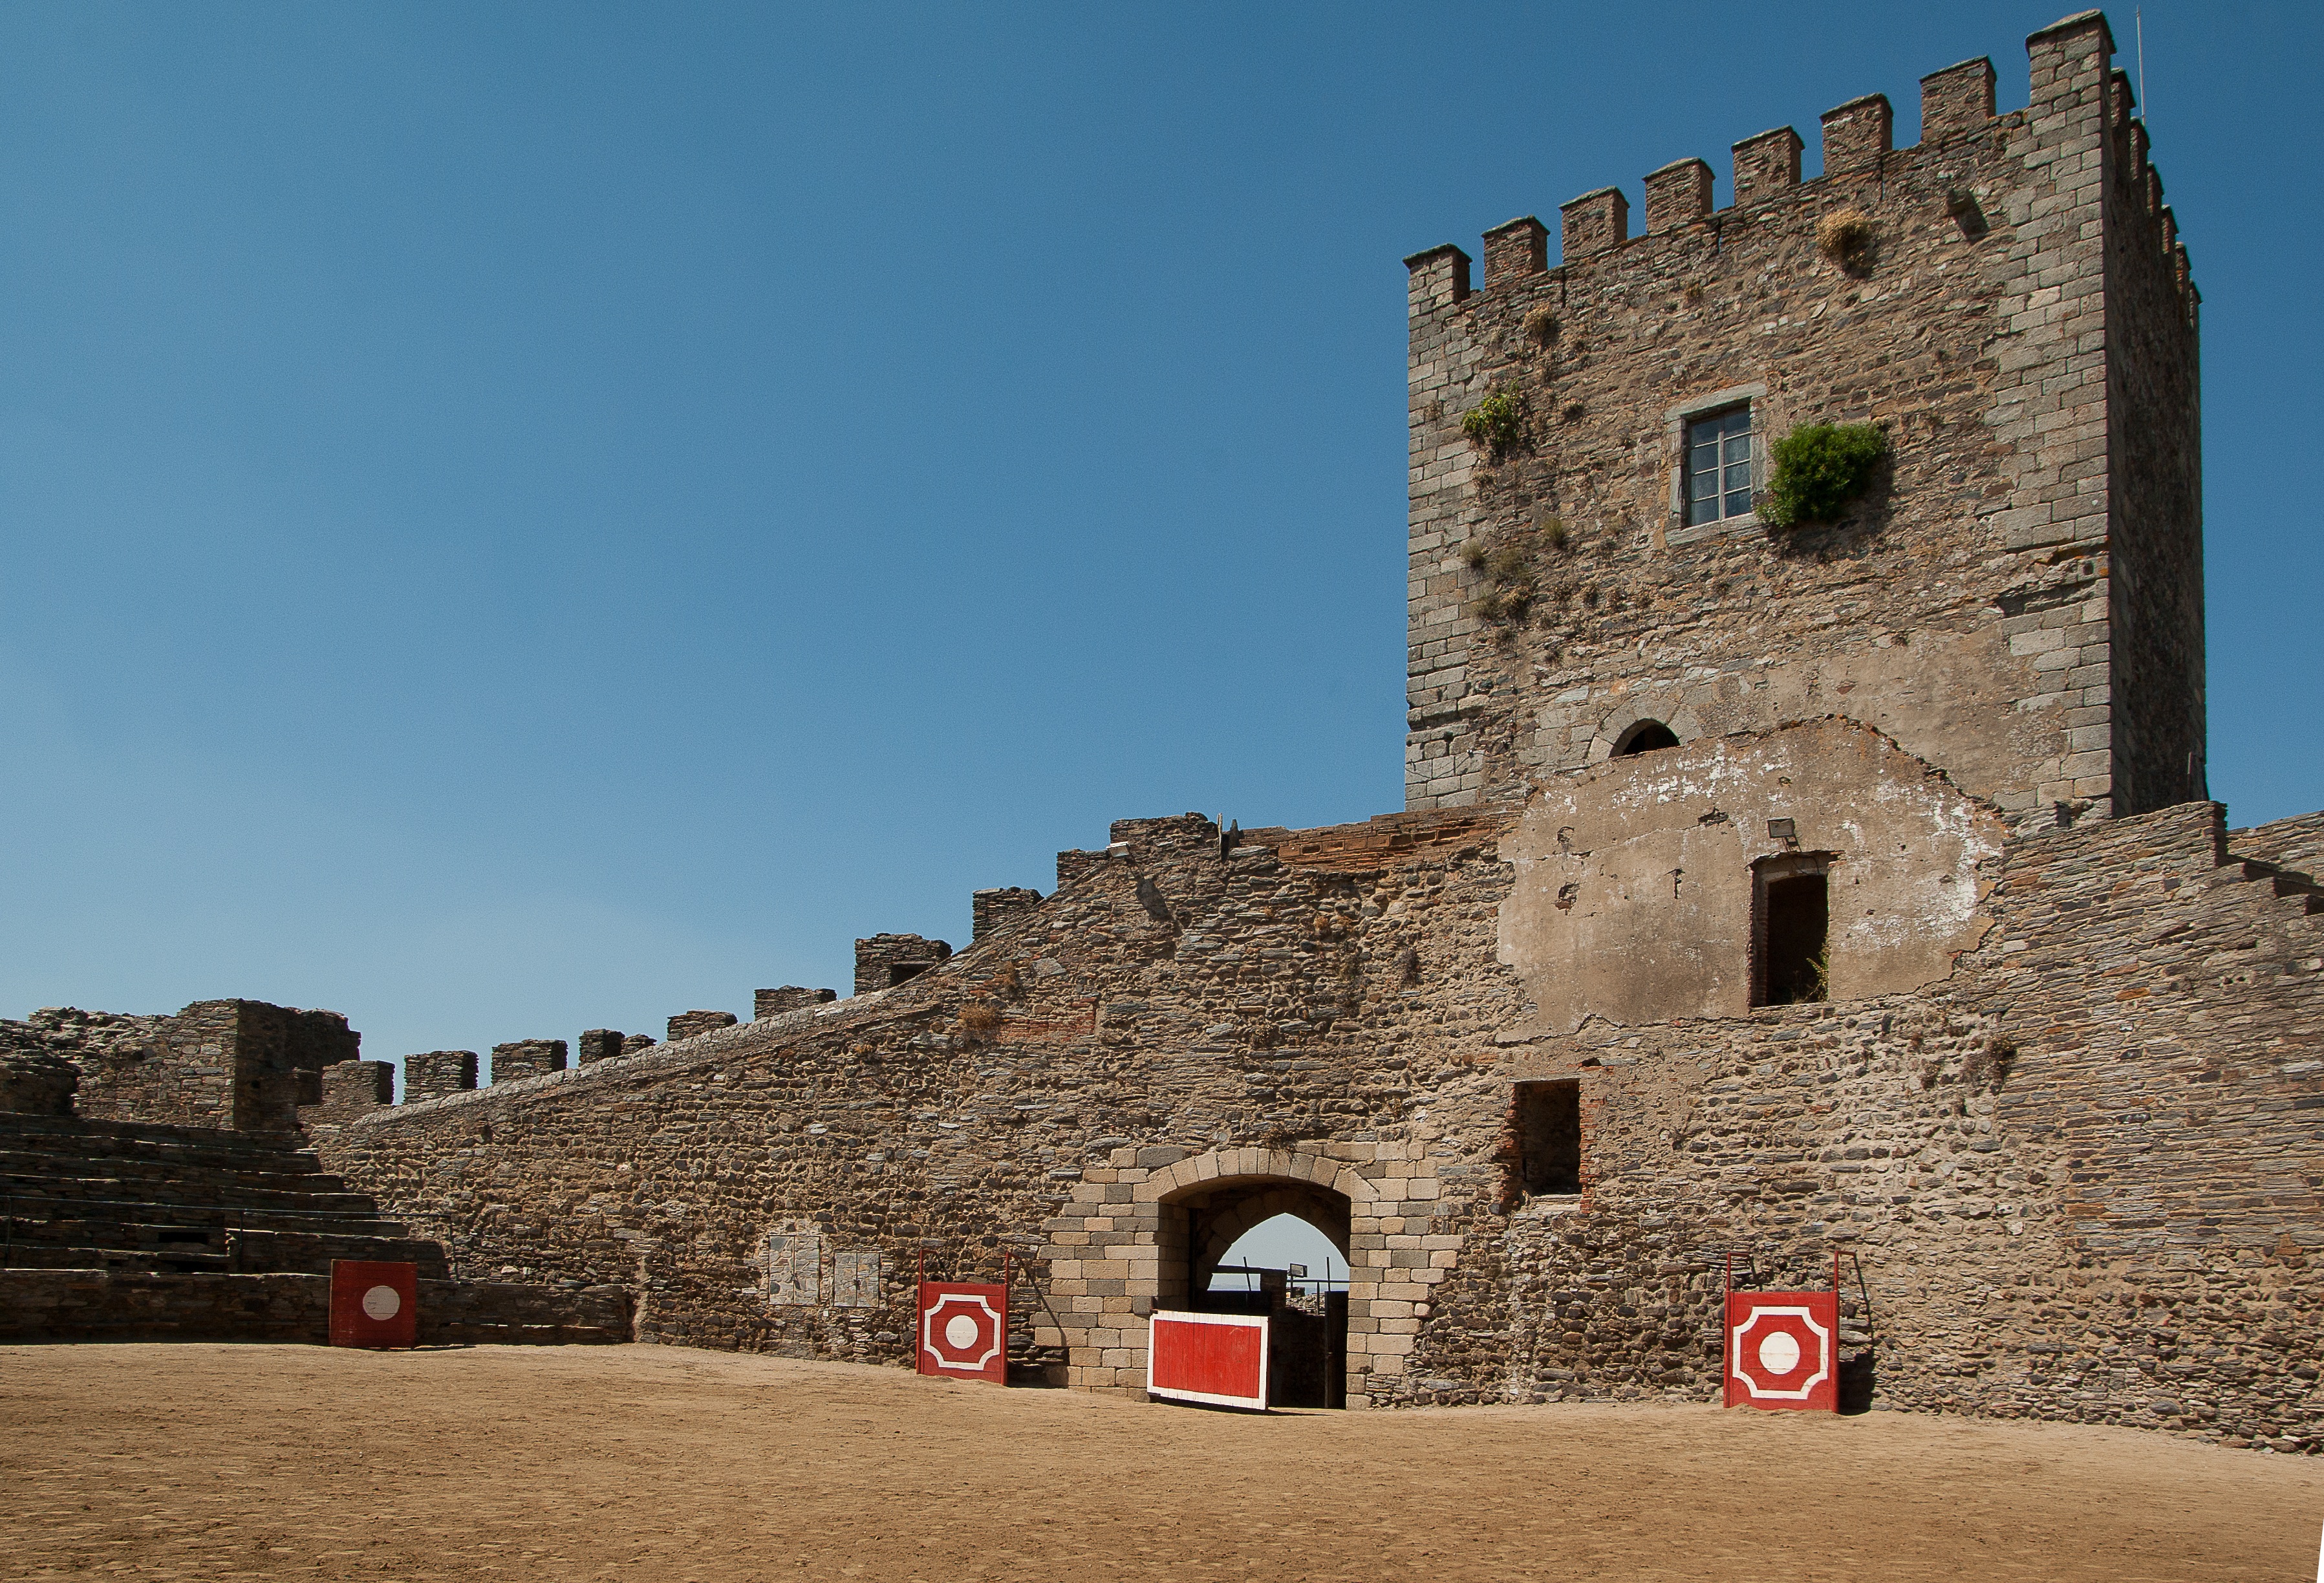
building, chateau, castle, fortification, fortress, arena, ruins, portugal, keep, middle ages, medieval castle, ancient history